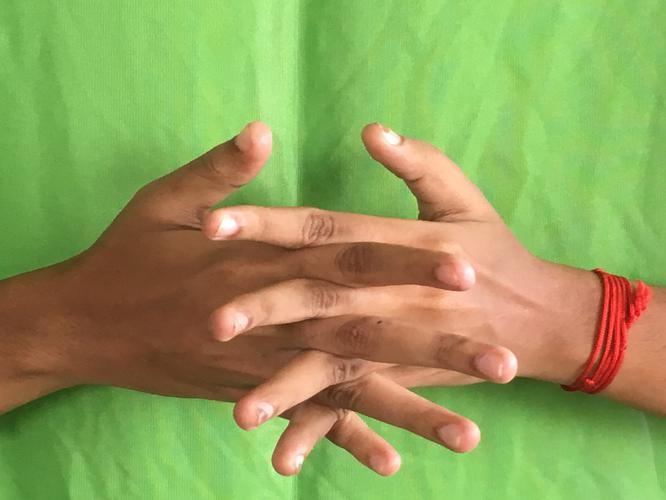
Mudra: Karkatta
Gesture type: double_hand